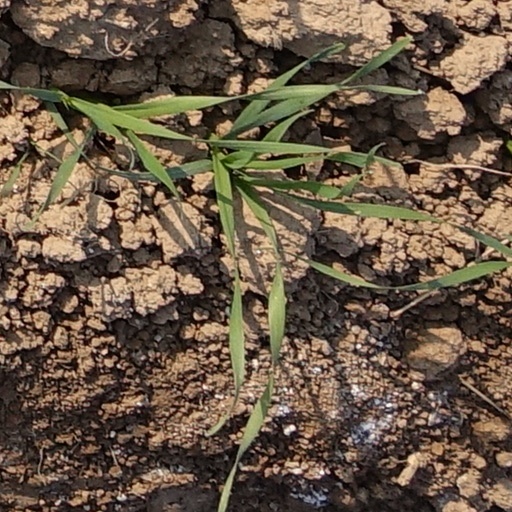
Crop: wheat